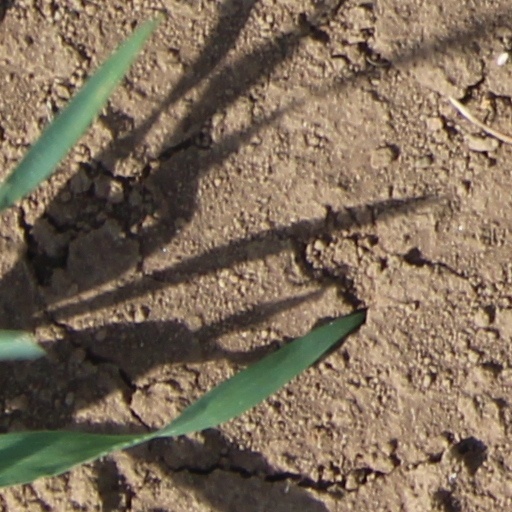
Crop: wheat